Saint Hernin Parish close

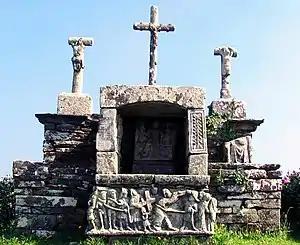
The Kerbreudeur calvary

Nearby Saint-Hernin is the remarkable Kerbreudeur calvary, built in around 1450 and reckoned to be the oldest calvary in western Brittany. It is carved from granite from Scaër. The Kerbredeur Calvary has been attributed to the "Atelier de Scaër", who were also responsible for the Tronoen calvary at Saint-Jean Trolimon. The calvary comprises a rectangular base formed into a large niche within which are several bas-relief panels. Outside of this niche is a relief showing Saint Michael slaying a dragon and Saint Catherine of Alexandria with her wheel and carrying a sword. She wears a crown. Also outside the niche is a relief depicting the nativity and the Adoration of the Magi and another depicts the mouth of hell. The bas-reliefs inside the niche include depictions of Jesus' baptism and his resurrection as well as a scene showing Adam and Eve being thrown out of the Garden of Eden. Also outside the niche there is a relief showing the procession where Jesus and the two robbers carry their crosses to Golgotha. The procession is led by the Virgin Mary and John the Evangelist. Jesus is helped by Simon of Cyrene. There is also a depiction of the flagellation. Above the roof of the niche are the crucifixion cross and the gibbets of the good and bad robber on cube-shaped pedestals. On the face of the base facing northwest there is a sculpture depicting God on a throne, surrounded by angels The following are photographs of the bas-reliefs.